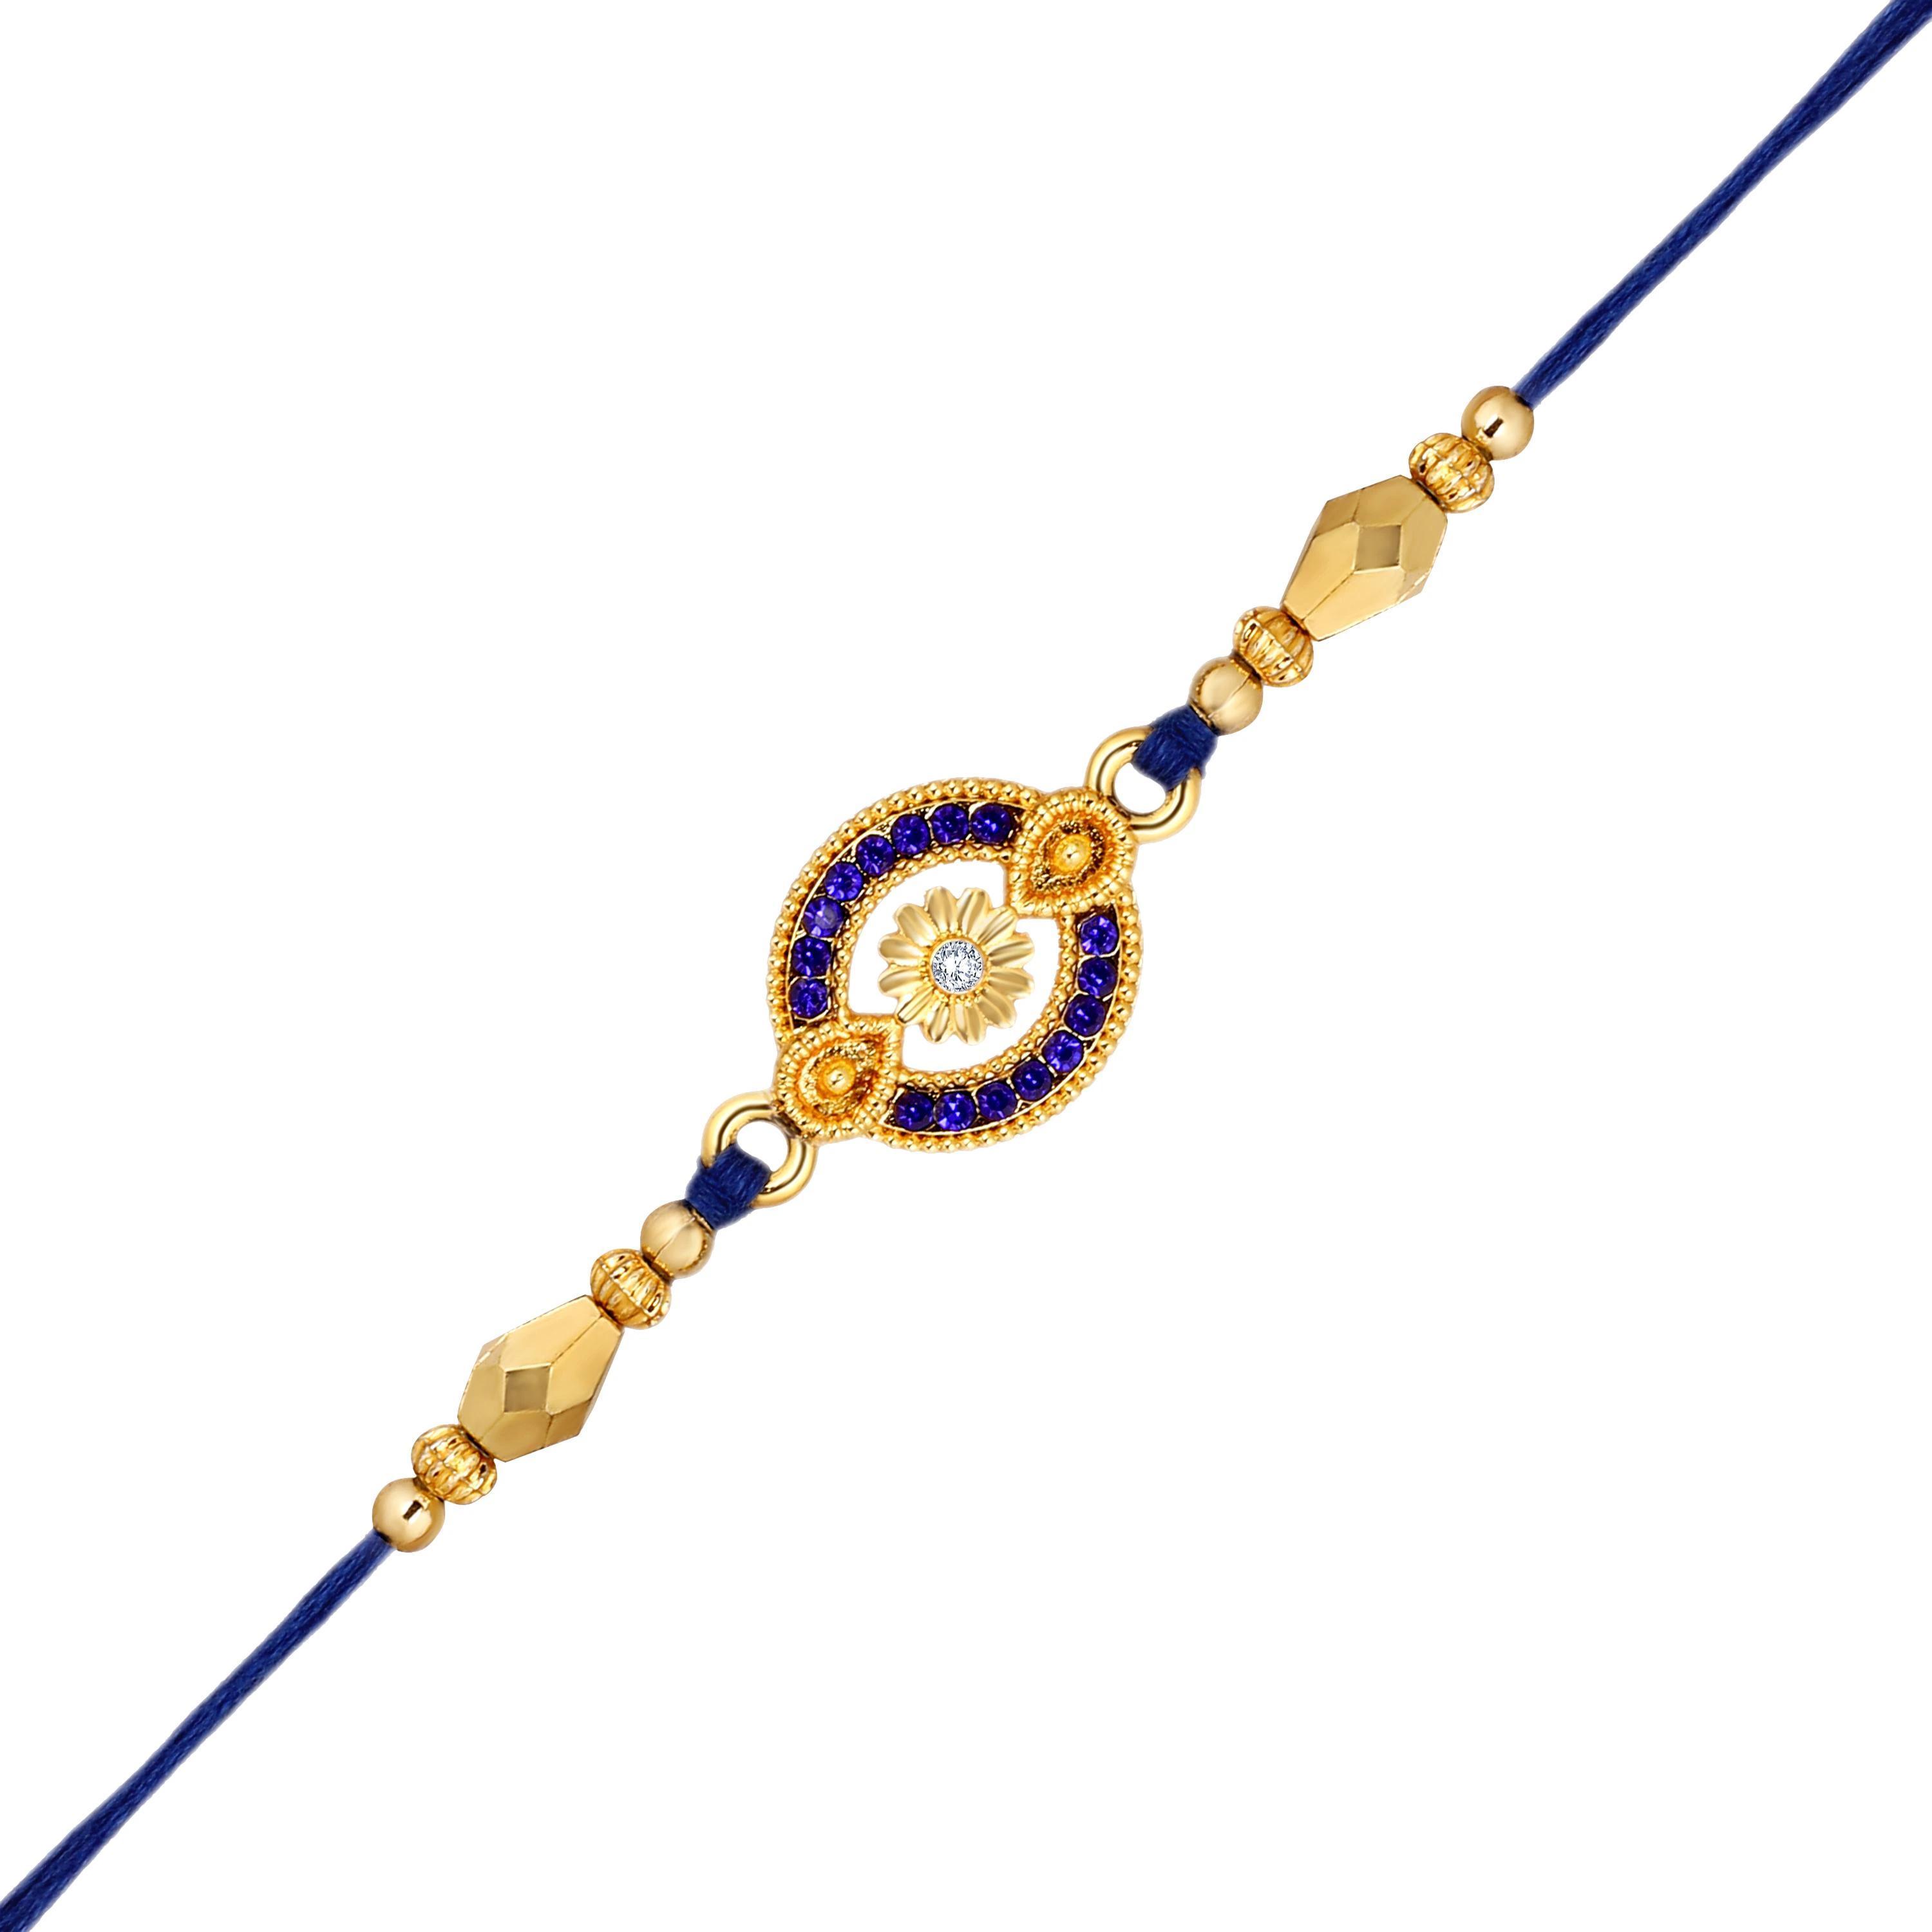
 Mahi Gold Plated Blue and White Crystals Floral Rakhi for Brother, Bhai, Bro (RA1100777GBlu)
Type: Rakhis
Brand: Mahi
Price: Rs. 229
 Celebrate Raksha Bandhan with our exquisitely crafted Rakhi, designed to strengthen the bond between siblings. This traditional Rakhi features intricate beadwork and durable thread, ensuring it stands the test of time. Handmade with care, each Rakhi is a unique and meaningful gift for your brother. Each Rakhi carries heartfelt blessings and good wishes for your brother's well-being and success. Celebrates the bond of love and protection between siblings, a cherished tradition in Indian culture.
Features: The Rakhi is adorned with vibrant colors and attractive embellishments that add a touch of elegance to the celebration.,Content in Box : 1 Rakhi ; Cultural Significance: This beautiful Rakhi will acknowledge your love for Your Brother with the promise that your bond with him will grow stronger as time goes on.,Vibrant Colors: Adding bright and playful colors to the celebration will make it stand out and make it more enjoyable.,Celebrate the bond of love and protection with our exquisite Rakhis. Share the joy of Raksha Bandhan Festival with this beautiful Rakhi, a token of love, protection and blessings.,Adjustable Size and Easy to tie: Designed to fit wrists of all sizes. It is simple and easy to tie the Rakhi securely and effortlessly.
Included: 1 Rakhi